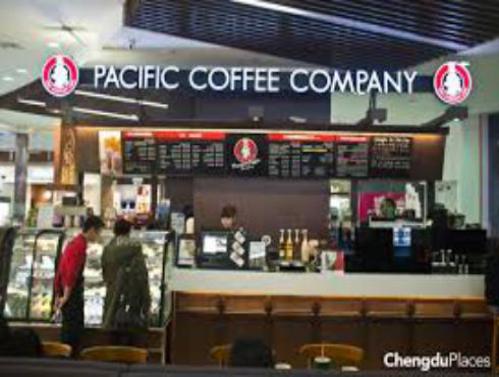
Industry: Food